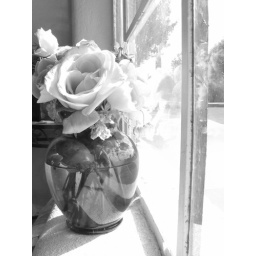
flowers in the window